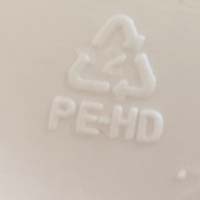
Plastic recycling code class: 2_high_density_polyethylene_PE-HD